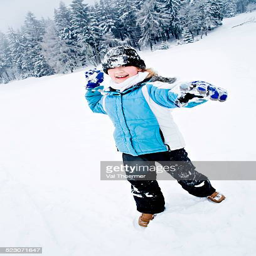
girl playing in the snow